Shaaban Khalil

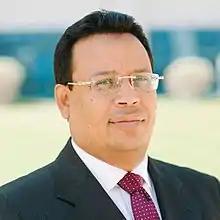
Dr. Khalil at Zewail City

Shaaban (Said) Khalil (born November 13, 1966) is a high energy physicist. He is the founding director of the Center for Fundamental Physics at Zewail City of Science and Technology in Egypt.